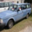
Label: automobile